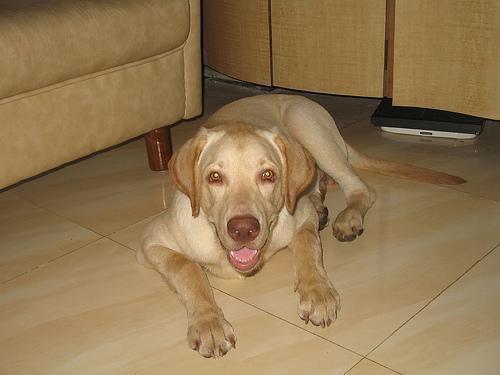
Labrador_retriever